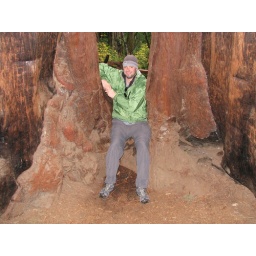
Chilling at the entrance to the Mother of the Forest, the tallest tree in the park at 329 feet (The base is a hollow